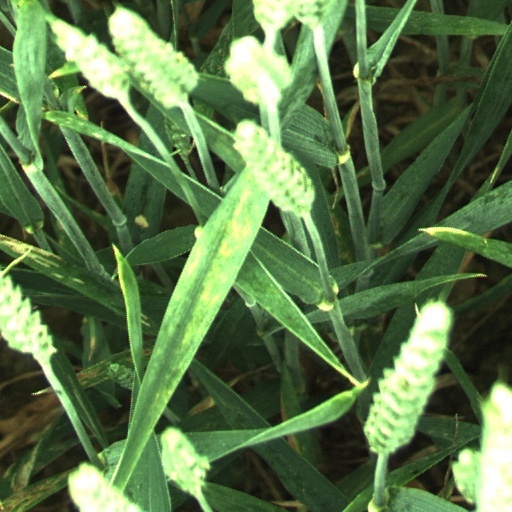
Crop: wheat